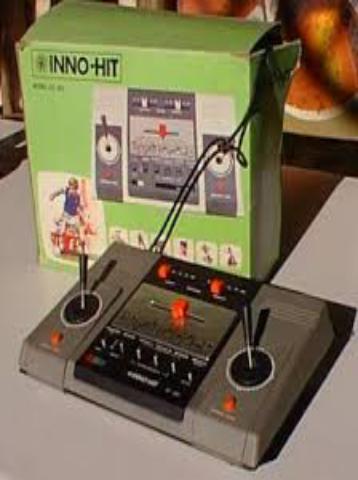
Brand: Inno Hit
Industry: Electronic